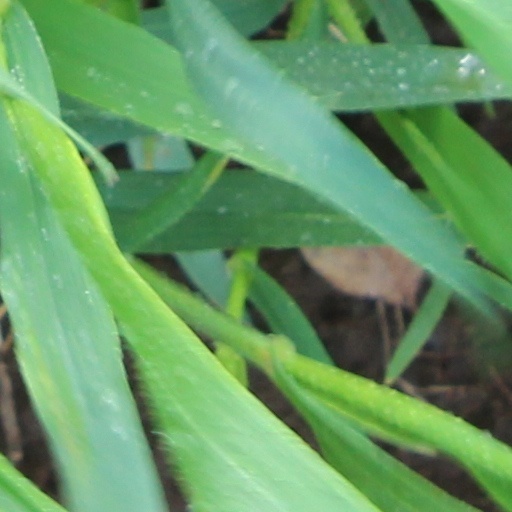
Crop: wheat